HMS Hercules (1910)

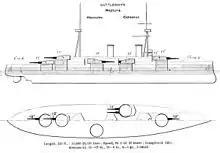
Right elevation and plan from "Brassey's Naval Annual" 1915. This diagram shows masts for HMS "Neptune" as the "Colossus" class had only a foremast, positioned behind the forward funnel.

"Hercules" was powered by two sets of Parsons direct-drive steam turbines, each driving two shafts, using steam from eighteen Yarrow boilers. The turbines were rated at and were intended to give the ship a maximum speed of . During her full-power, eight-hour sea trials on 2–3 March 1911, she reached a top speed of from in a moderate storm. The "Colossus"-class ships carried enough coal and fuel oil to give them a range of at a cruising speed of .